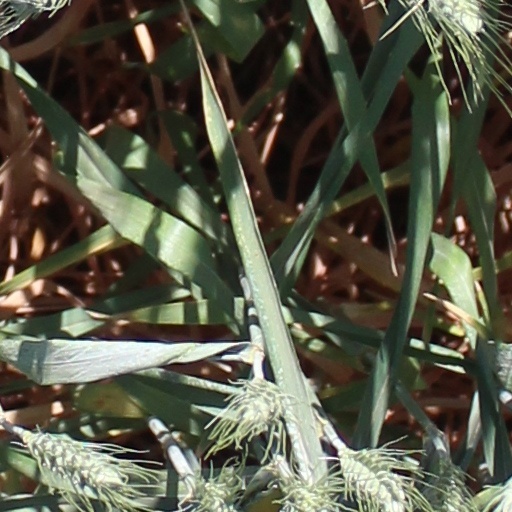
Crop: wheat